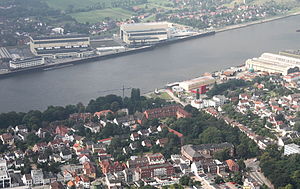
Lürssen
Lürssen GmbH, eller Lürssen Werft er et tysk skibsværft med base i Bremen. De bygger private lystyachter.